Mont Blanc

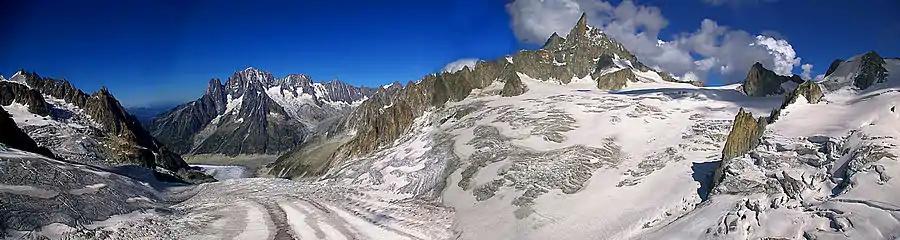
View from Vallee Blanche of Glacier du Géant and Dent du Géant, looking down Glacier du Tacul towards the Mer de Glace, with Aiguille du Moine, les Drus and Aiguille Verte in centre-left

The summit of Mont Blanc is a thick, perennial ice-and-snow dome whose thickness varies. Therefore, no exact and permanent summit elevation can be determined, though accurate measurements have been made on specific dates.